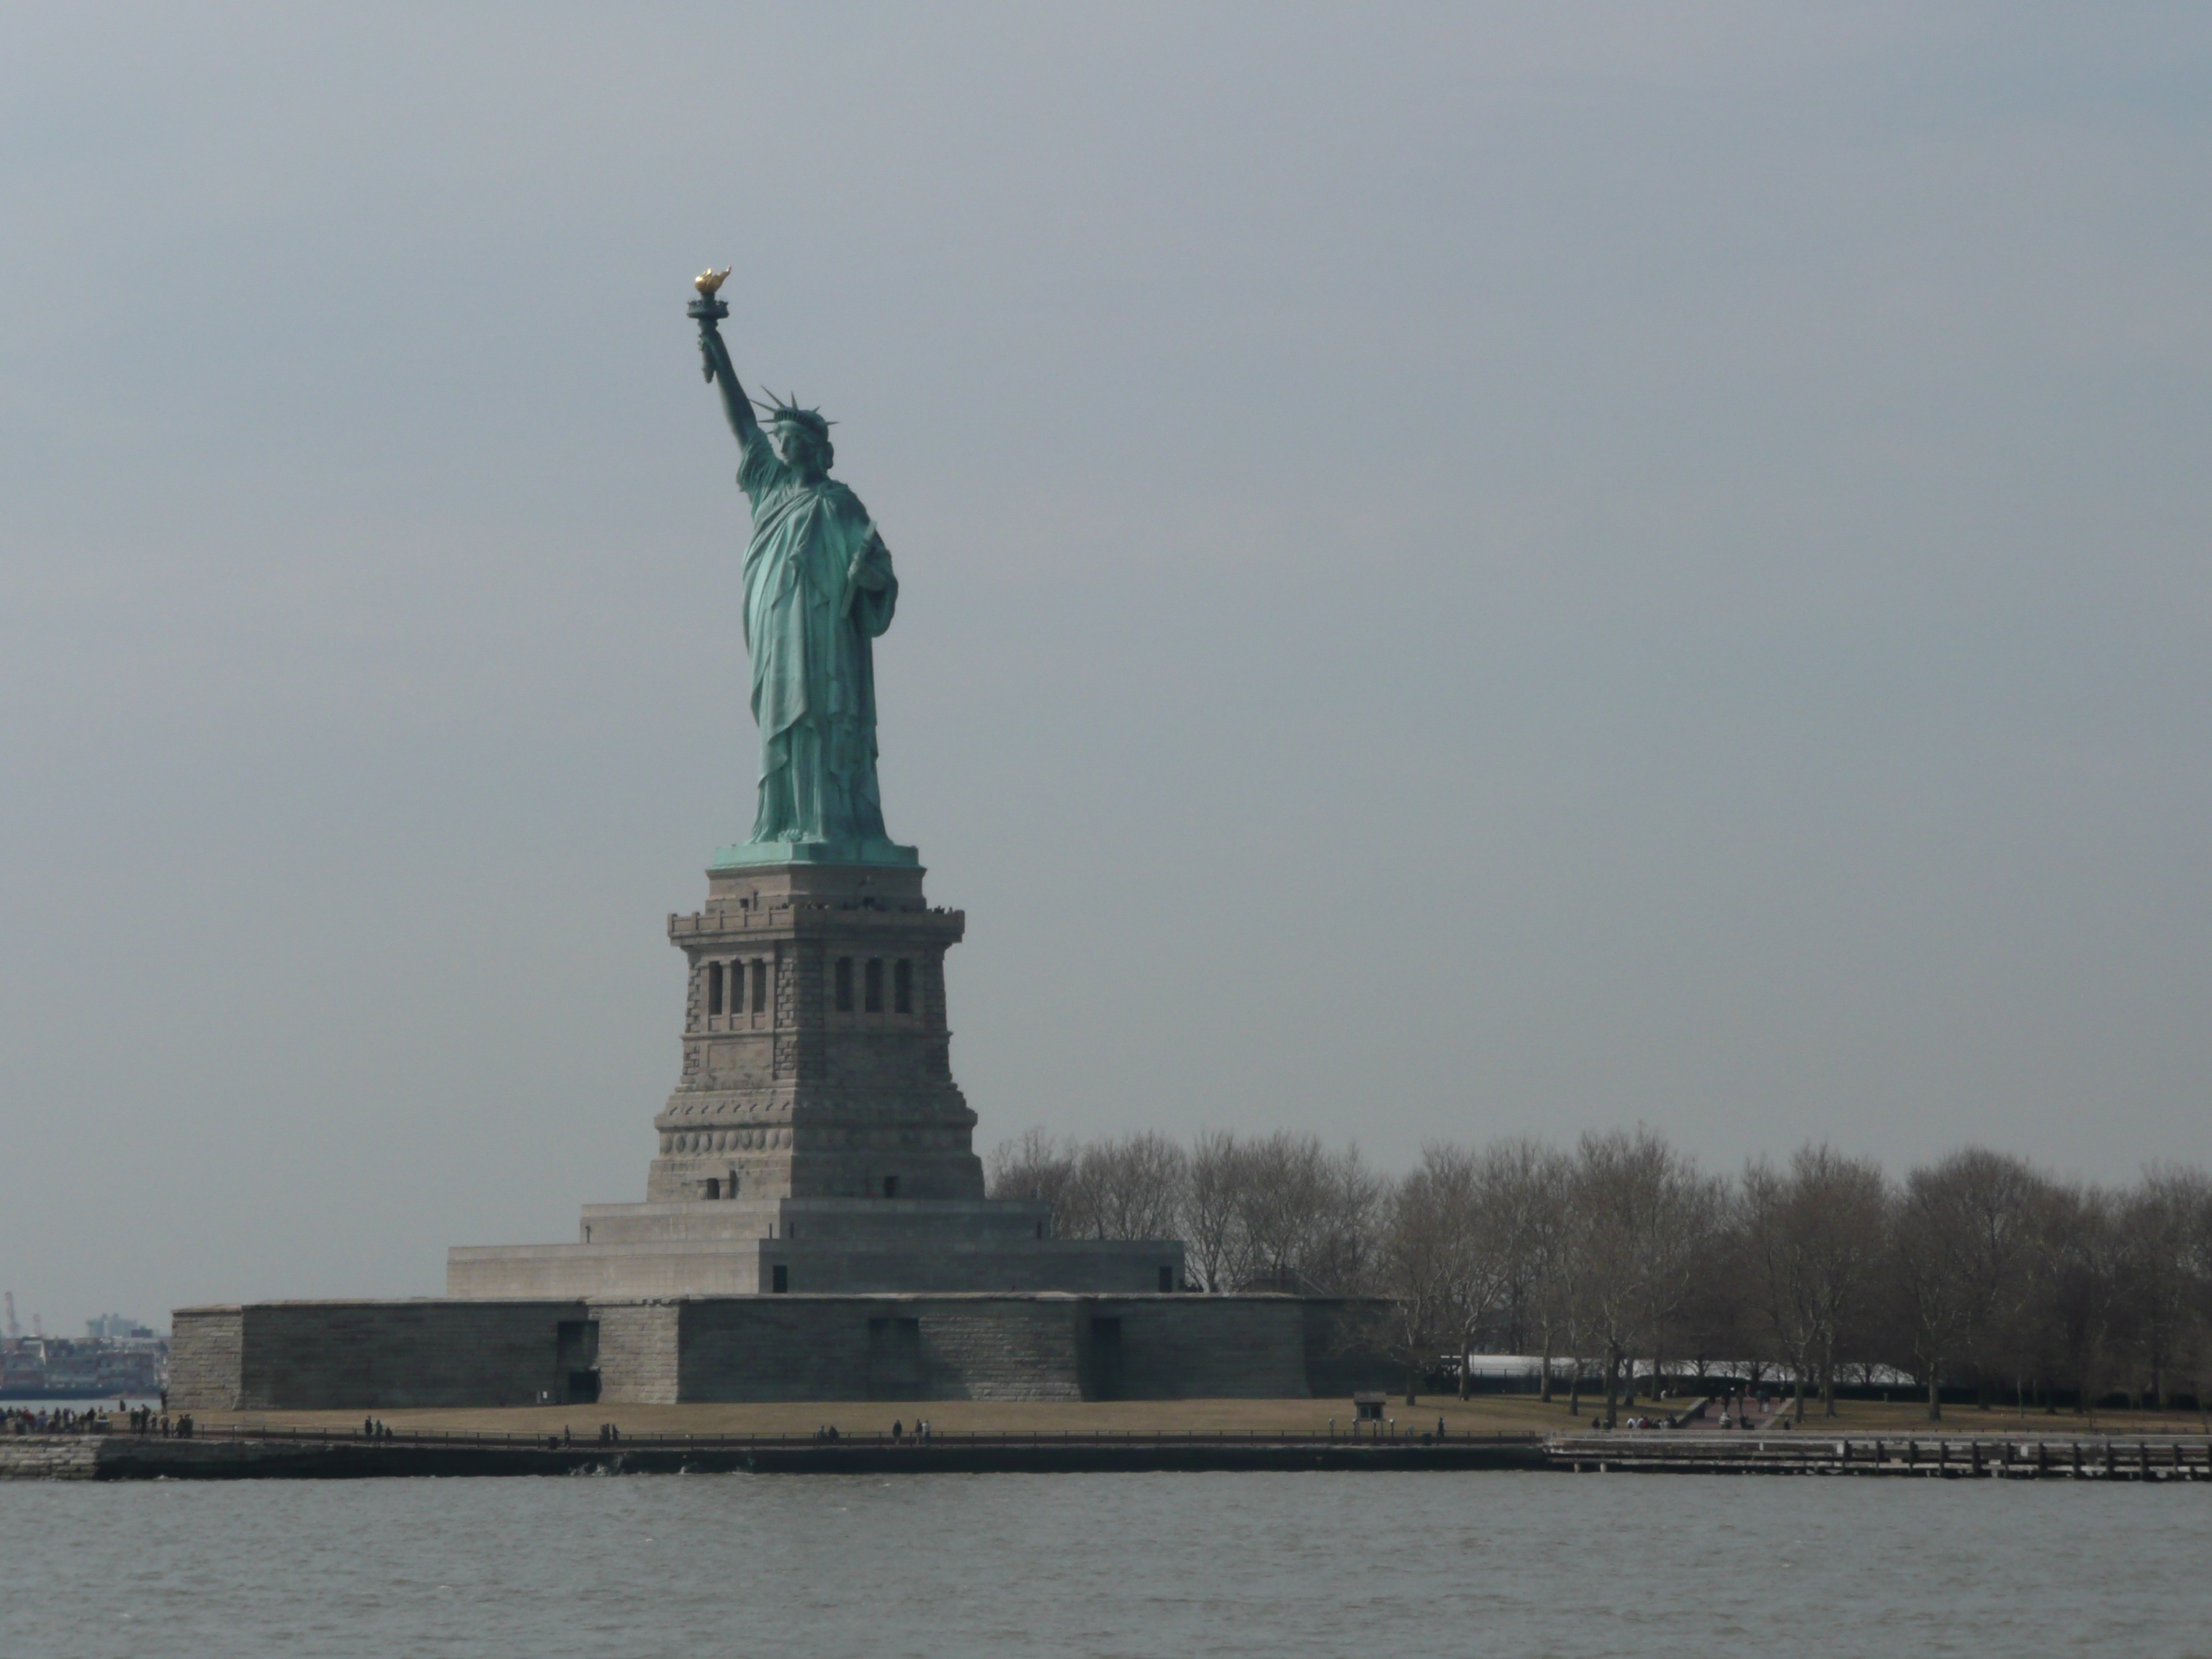
silhouette, new york, new york city, monument, statue, statue of liberty, vehicle, nyc, usa, landmark, freedom, lady, tourism, sculpture, memorial, liberty, icon, independence, ellis island